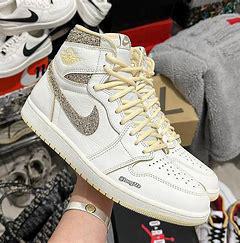
Brand: Jordan
Model: 1 Retro OG